Millimeter cloud radar

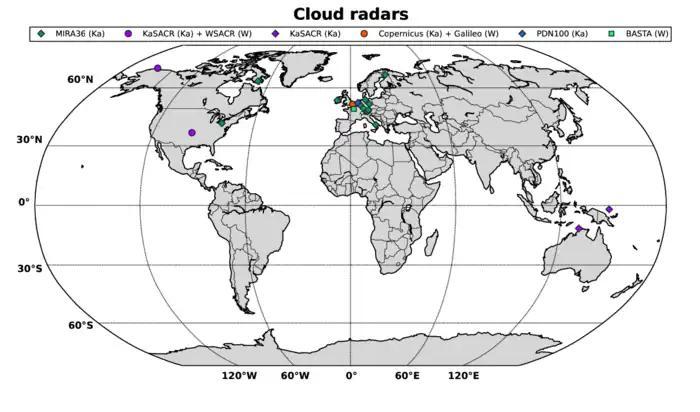
Cloud radar instruments involved in <a href="http%3A//www.actris.eu/">ACTRIS

Pacific Northwest National Laboratory (PNNL) and Prosensing Inc. designed the Scanning ARM Cloud Radar (SACR) to monitor clouds overhead at various testing sites of the United States Department of Energy's atmospheric radiation measurement program. The radars operate continuously at these sites in Oklahoma, Alaska and the tropical western Pacific Ocean, and are designed to function for at least ten years with minimal staff oversight. The SACR s operate at a frequency of 35 and 94 GHz, being designated as KaSACR and WSACR respectively.